Answer in natural language. How many Doorframes are visible in the scene? Choose between the following options: 1, 0, 2, 4 or 3
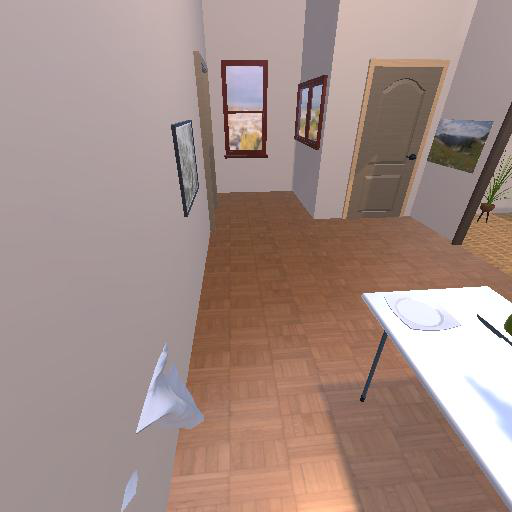
<answer>1</answer>